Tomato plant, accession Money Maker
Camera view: horizontal (90 deg, fisheye); turntable rotation: 270 degrees
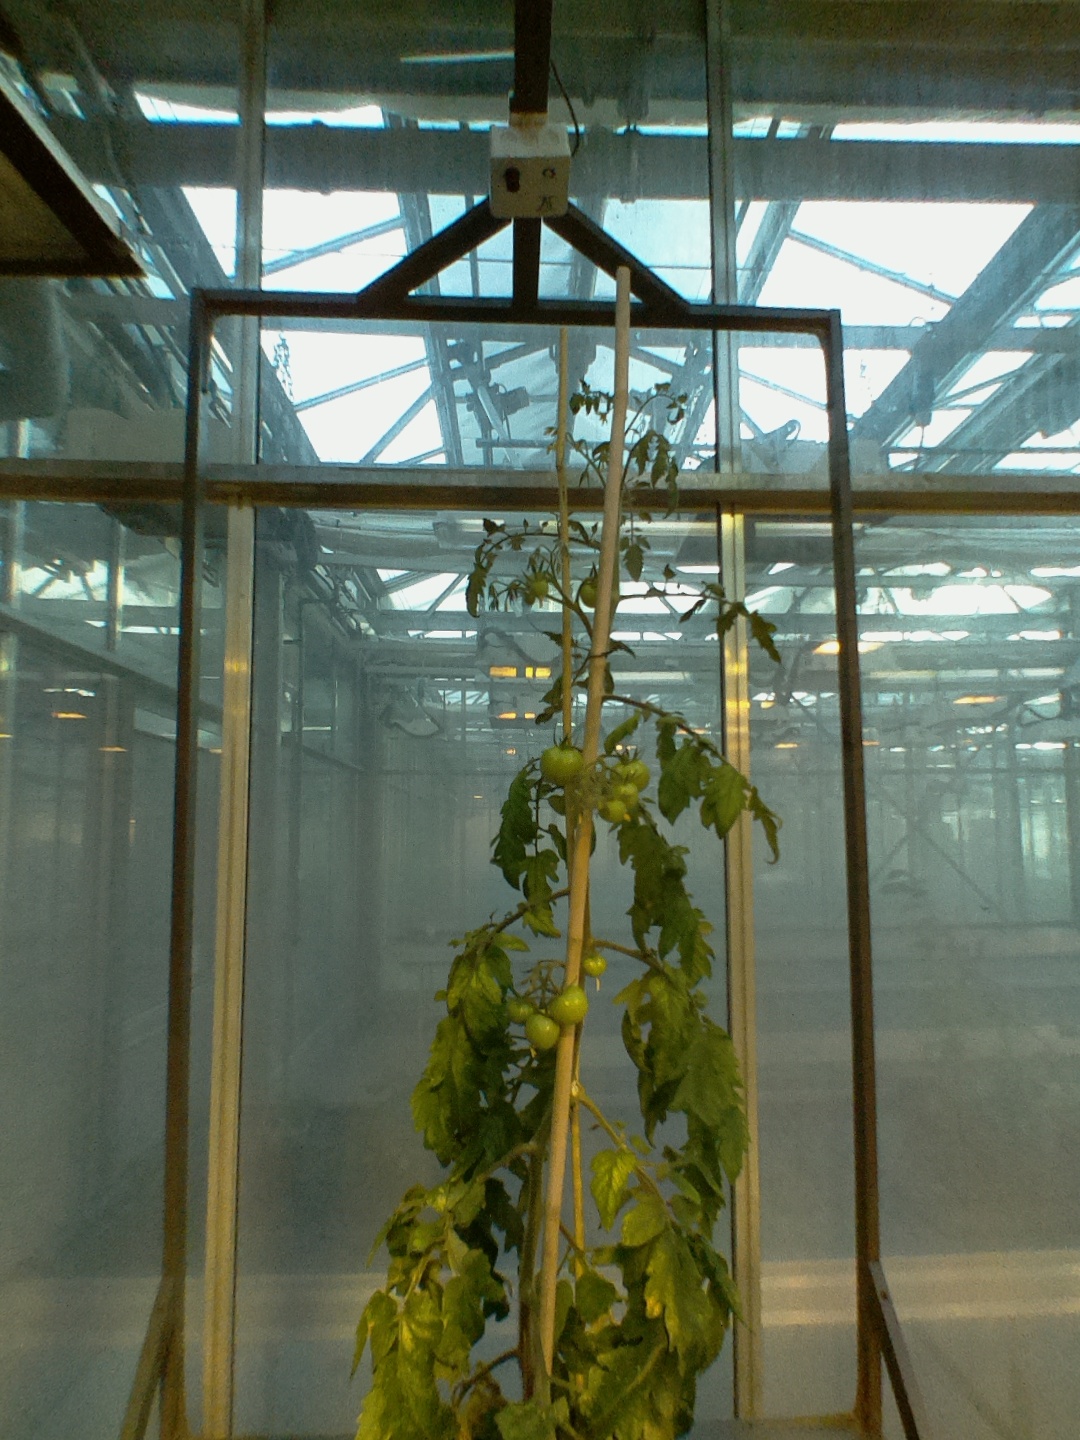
BBCH growth stage 74: 40%-50% of final fruit size